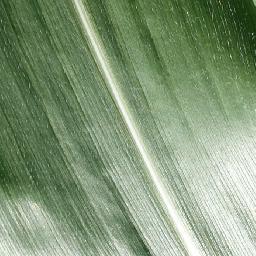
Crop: corn
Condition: (maize)_healthy